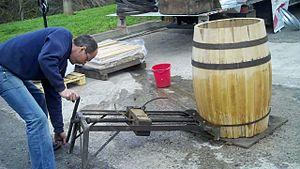
Tonnelier en Limouxin
L'appellation d'origine contrôlée Limoux fait partie des vignobles du Languedoc-Roussillon et concerne la production de vins blancs et rouges et des vins blancs mousseux dans la région de Limoux. Le nom de l'appellation peut être complété par la mention « méthode ancestrale » ou « blanquette de Limoux » pour les vins effervescents. Dans la même zone de production est élaborée une autre AOC : le crémant de Limoux.